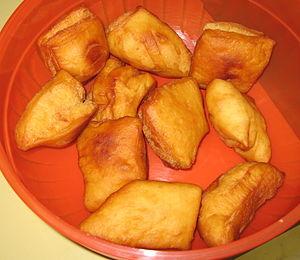
La cuisine du Kazakhstan est fondée traditionnellement sur les viandes de mouton et de cheval, et sur les produits laitiers.
Les boortsog, boorsoq, ou baursak, est un type de pâte frite commune dans les cuisines d'Asie centrale, d'Idel-oural et mongole. Ils peuvent ressembler à des cookies, ou à des biscuits. Quand ils sont frits, ils sont comparables à des beignets.